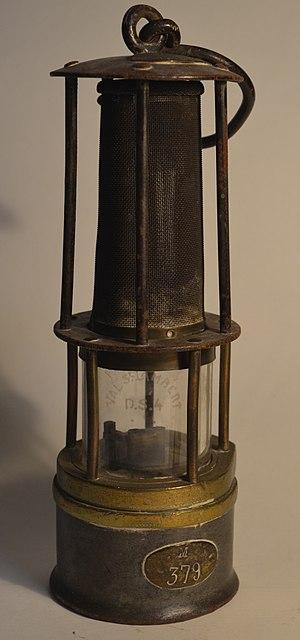
Lampe de mineur Wolf.
Une lampe de mineur est une lampe utilisée dans les différentes sortes de mines. Il en existe beaucoup de types différents, suivant l’époque, le lieu géographique et le type de mine considéré.
La catastrophe du Bois du Cazier ou catastrophe de Marcinelle est la plus importante